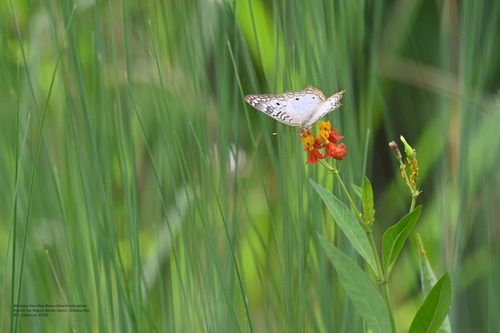
Scientific name: Anartia jatrophae
Common name: White peacock
Family: Nymphalidae
Order: Lepidoptera
Pollinator type: Primary pollinator
Habitat: Gardens, parks, and open areas
Geographic range: Southern United States to Argentina
Conservation status: Least Concern